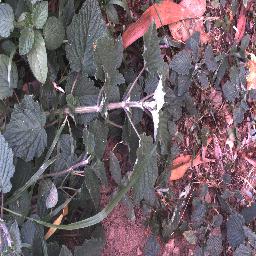
Label: negative